Angulimaal (film)

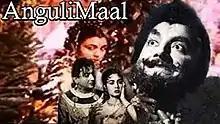

Angulimaal ("Finger Garland") is a 1960 Hindi mythology drama film directed by Vijay Bhatt. The film was a Thai Information Service Co. Ltd. Presentation.